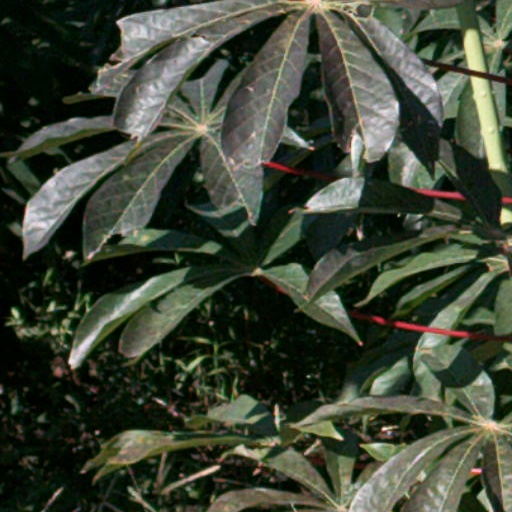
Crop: cassava